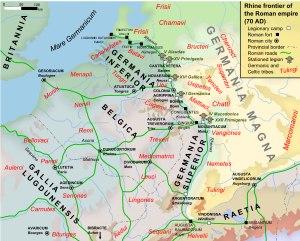
La Legio VI Victrix fut levée par Octave en 41 av. J.-C. sur le modèle de la sixième légion de César. Elle combattit les troupes de Pompée en Espagne et était présente lors de la bataille d’Actium en 31 av. J.-C.
La Gaule belgique était une des quatre provinces créées par Auguste au début de son principat à partir des conquêtes effectuées par Jules César en Gaule entre 58 et 51/50 av. J.-C. Le Sud de la Gaule et la vallée du Rhône, jusqu'à Vienne, sont alors déjà romains, depuis leur conquête effectuée antérieurement entre 125 et 121 av. J.-C. Cette dernière région constitue une province distincte, de rang sénatorial, la Narbonnaise, tandis que Gaules belgique, lyonnaise et aquitaine sont des provinces impériales. Ces trois dernières provinces issues du découpage augustéen se trouvaient cependant réunies, à travers les notables gaulois à la tête des cités, dans le cadre d'une assemblée commune, à vocation politique et religieuse, liée au culte impérial, le Sanctuaire fédéral des Trois Gaules, et dont le siège se situait face à la colonie romaine de Lugdunum. La province de Gaule belgique a compté au moins dix-huit peuples dont les Rèmes.
La Legio V Alaudae aussi connue sous le nom de Legio V Gallica fut une légion de l’armée romaine levée en 52 av. J.-C. par Jules César en Gaule transalpine pour combattre les armées de Vercingétorix; elle fut la première légion à inclure des non-citoyens. En 49 av. J.-C., elle fut envoyée en Espagne par César pour y combattre les forces de Pompée. Après la mort de César, elle combattit aux côtés de Marc Antoine pendant la bataille du Forum Gallorum et la bataille de Philippes. Octave l’incorpora dans ses propres troupes après la bataille d'Actium.
Les Mattiaques étaient un peuple germanique mentionné dans La Germanie de Tacite. Ces Germains, proches des Chattes, étaient cantonnés entre le Main et la Lahn, dans le quadrilatère dont Francfort, Mayence, Coblentz et Wetzlar sont les sommets.
Cette liste des ports antiques a pour objectif de recenser l'ensemble des ports de l'Antiquité présentant de notables vestiges, en renvoyant autant que possible aux articles détaillés existant sur Wikipedia. Ils sont classés par pays du pourtour méditerranéen et par origine culturelle. Certains de ces ports sont encore en activité ; d'autres sont envasés ou ensablés, parfois loin à l'intérieur des terres ou, au contraire, submergés.
Le Parc archéologique européen de Bliesbruck-Reinheim est un parc archéologique situé à cheval sur la frontière franco-allemande sur les communes de Reinheim dans la Sarre et de Bliesbruck en Moselle. Ce projet transfrontalier a été créé en 1989. Il montre au sein d'un espace de 700 000 m² les vestiges archéologiques retrouvés sur les lieux. Un musée complète le dispositif.